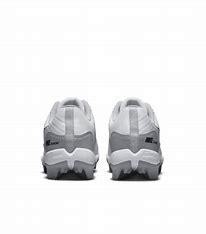
Brand: Nike
Model: Alpha Huarache 4 Keystone